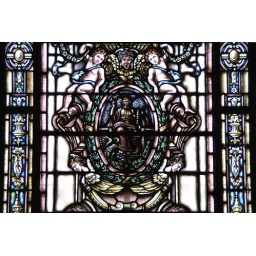
Detail of stained glass window in the Elks National Memorial on North Lakeview Avenue at Diversey Parkway in Chicago, Illinois.